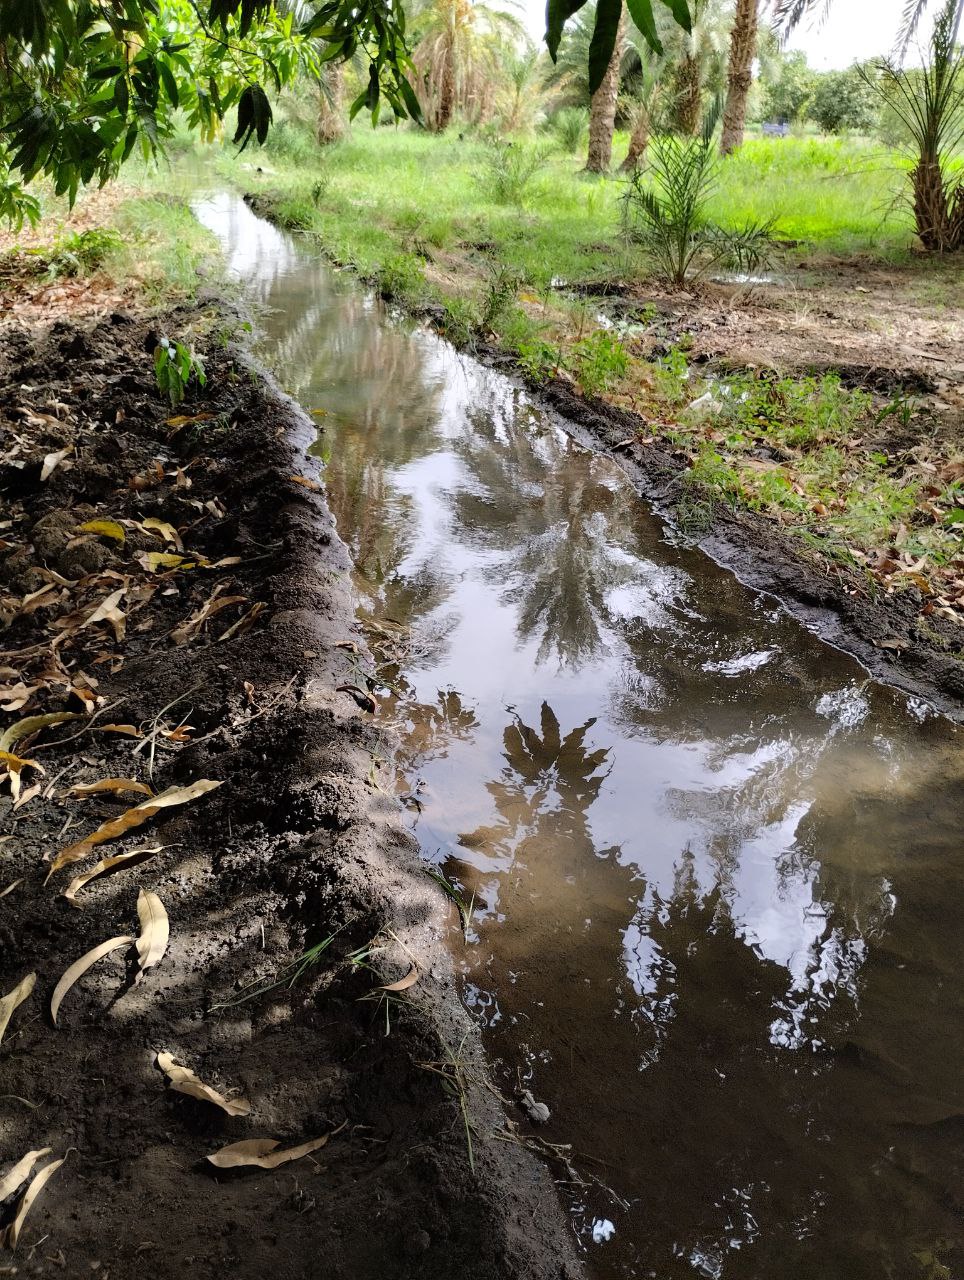
الوصف بالفصحى: ممر مائي يتوسط احد البساتين
الوصف بالعامية السودانية: موية ماشة في نص البستان
التصنيف: Rural & Daily Life